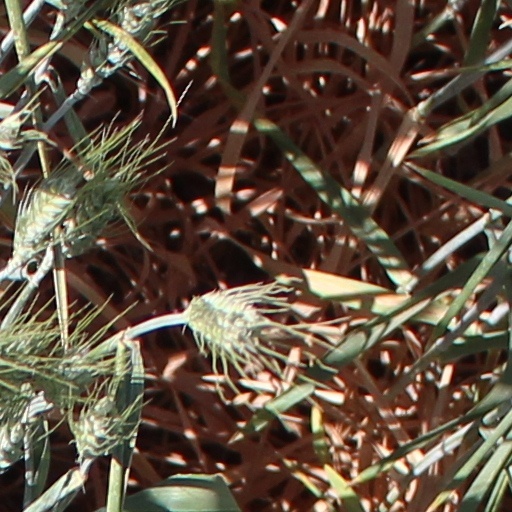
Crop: wheat